Gus Hall

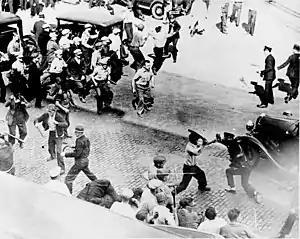
Open battle between striking teamsters armed with pipes and the police in the streets of Minneapolis, June 1934.

After his studies, Hall moved to Minneapolis to further the YCL activities there. He was involved in hunger marches, demonstrations on behalf of farmers, and various strikes during the Great Depression. In 1934, Hall was jailed for six months for taking part in the Minneapolis Teamster's Strike, led by Trotskyist Farrell Dobbs. After serving his sentence, Hall was blacklisted and was unable to find work under his original name. He changed his name to Gus Hall, derived from Kustaa (Gustav) Halberg. The change was confirmed in court in 1935.